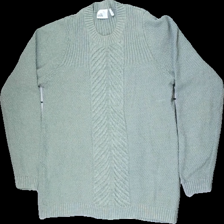
View: front
Type: Sweater
Category: Ladies
Brand: Isolde
Colors: Green
Material: 100% cotton
Cut: Regular, C-collar
Size: M
Season: All
Stains: Minor
Price range: <50
Recommended usage: Export